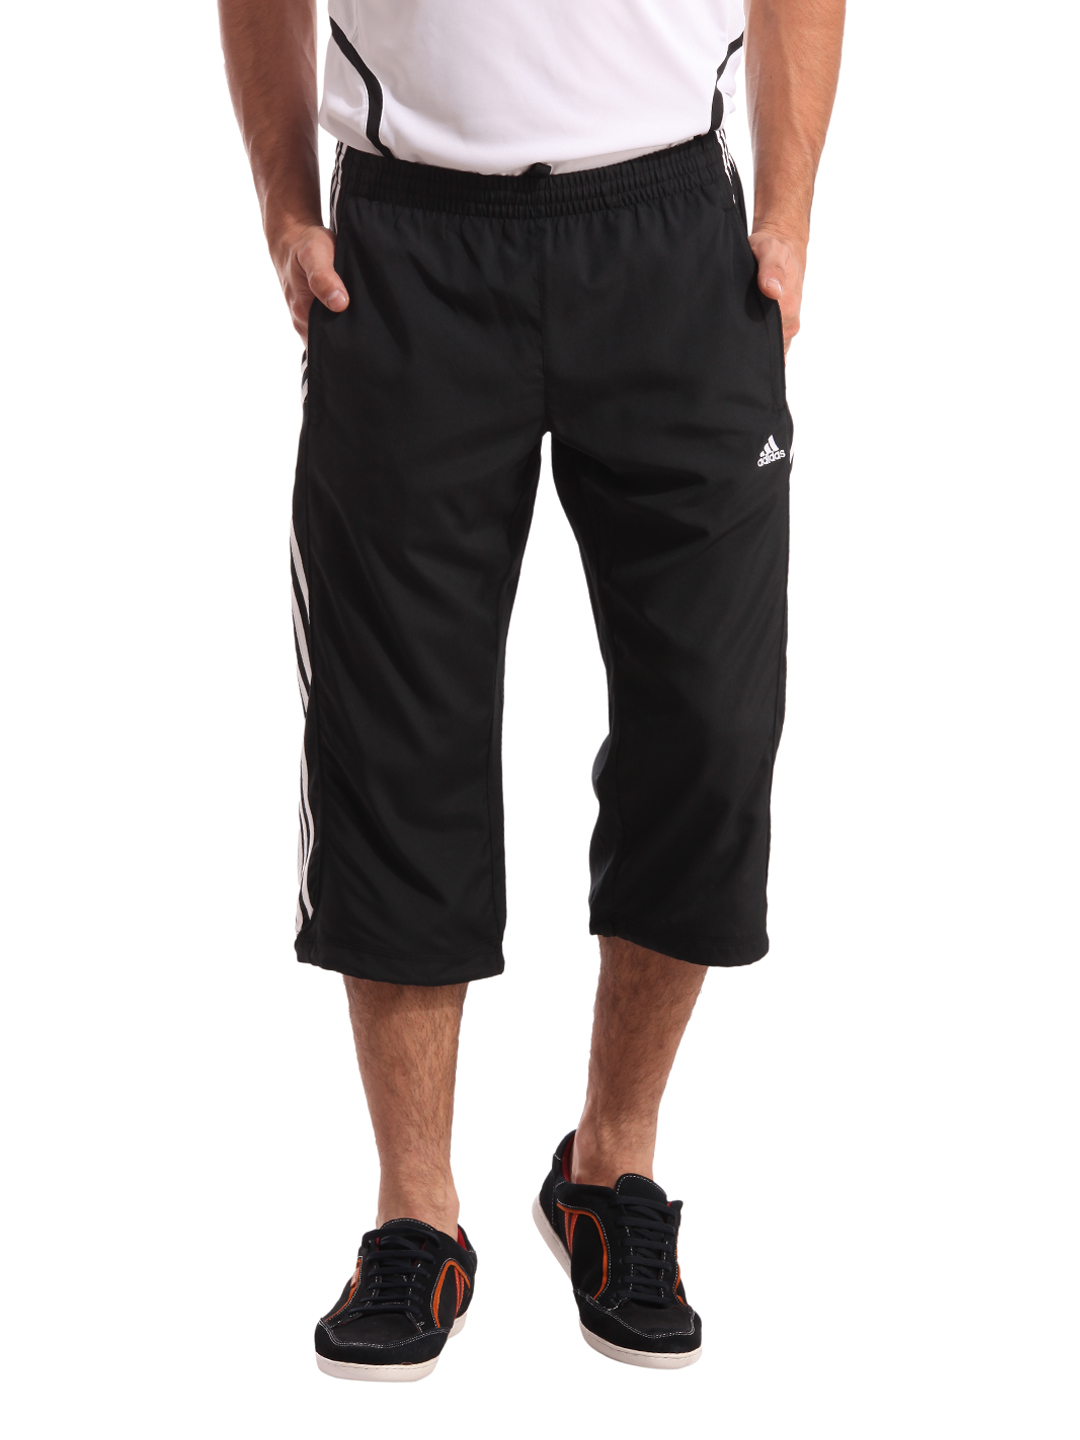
ADIDAS Men Black 3/4 Length Pants
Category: Apparel / Bottomwear / Shorts
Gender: Men
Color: Black
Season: Winter 2014
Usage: Sports